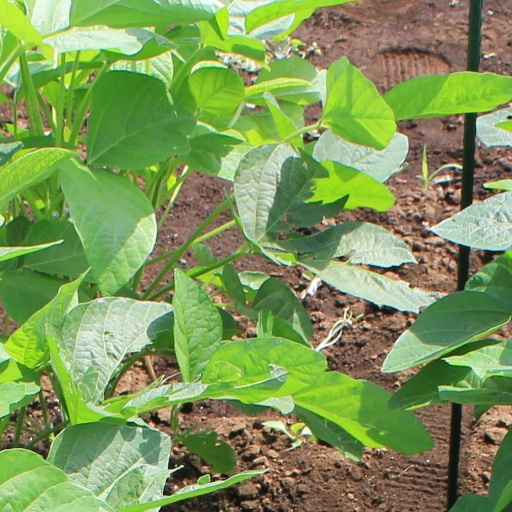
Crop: soybean